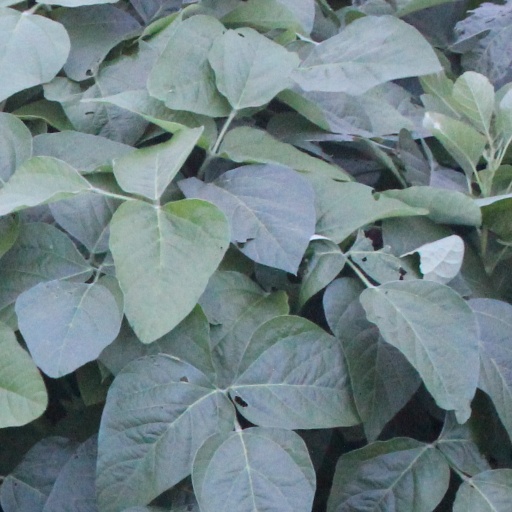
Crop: soybean